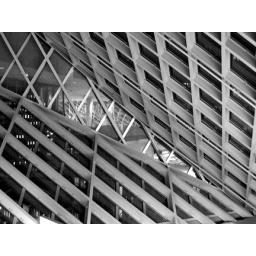
The corners converge in the glass and metal library in Seattle. One of many photos I took.